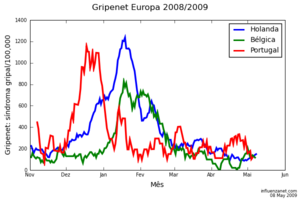
Un syndrome grippal ou pseudo-grippal est un syndrome exclusivement clinique, comportant les principaux symptômes évoquant un diagnostic de grippe, ou d'autres infections respiratoires aigües. Un syndrome grippal en période d'épidémie de grippe est considéré comme une grippe, sauf arguments contraires.